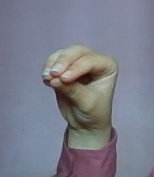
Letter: ha